History of the Assyrians

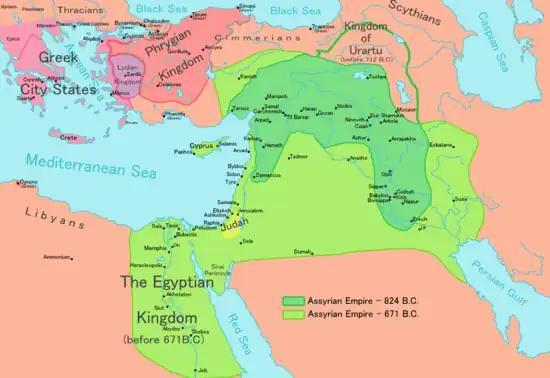
Map of the Neo-Assyrian Empire at its greatest extent, under Esarhaddon

The reign of Ashurnasirpal's son Shalmaneser III (859–824 BC) also saw a considerable expansion of Assyrian territory. Lands conquered under Ashurnasirpal were consolidated and divided into further provinces and Shalmaneser's campaigns were also more wide-ranging than those of his predecessors. The most powerful and threatening enemy of Assyria at this point was the Hurro-Urartian speaking kingdom of Urartu in the north; following in the footsteps of the Assyrians, the Urartian administration, culture, writing system and religion closely followed those of Assyria. The Urartian kings were also autocrats very similar to the Assyrian kings. The imperialist expansionism of both states often led to military clashes, despite being separated by the Taurus Mountains. Shalmaneser for a time neutralized the Urartian threat after he in an ambitious campaign in 856 BC sacked the Urartian capital of Arzashkun and devastated the heartland of the kingdom. In 853 BC, Shalmaneser was forced to fight against a large coalition of western states assembled at Tell Qarqur in Syria, led by the Aramean Hadadezer, the king of Aram-Damascus. Though Shalmaneser fought them at the Battle of Qarqar in the same year, the battle appears to have been indecisive. After Qarqar, Shalmaneser focused on the south. He allied with the Babylonian king Marduk-zakir-shumi I, aiding his southern neighbor in both defeating the usurper Marduk-bel-ushati and in fighting against the migrating Chaldeans in the far south of Mesopotamia. After the death of Hadadezer in 841 BC, Shalmaneser managed to incorporate some further western territories. In the 830s, his armies reached into Cilicia and Cappadocia in Anatolia and in 836, Shalmaneser reached Ḫubušna (near modern-day Ereğli), one of the westernmost places ever reached by Assyrian forces. Though successful, Shalmaneser's conquests had been very quick and had not been fully consolidated by the time of his death.